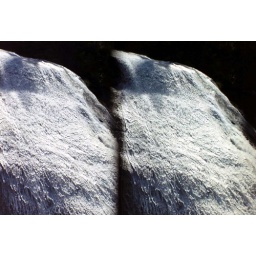
water over rock